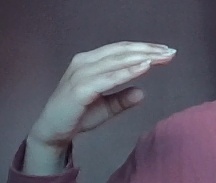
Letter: jeem